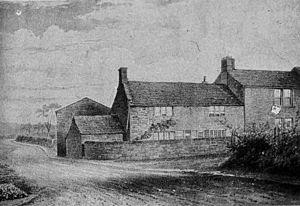
Joseph Priestley est né le 13 mars 1733 à Birstall, dans le West Yorkshire, et mort le 6 février 1804 à Northumberland, en Pennsylvanie, est un théologien, pasteur dissident, philosophe naturel, pédagogue et théoricien de la politique anglais qui publia plus de cent cinquante ouvrages. Connu pour ses travaux de chimiste et de physicien, on lui attribue généralement la découverte de l'oxygène qu'il a isolé dans son état gazeux. C'est en 1774 que Priestley produisit pour la première fois de l'oxygène. Cependant, en tant que partisan de la théorie phlogistique, il nomma ce nouveau gaz « air déphlogistiqué », et ne se rendit pas compte de l'importance de sa découverte. Carl Wilhelm Scheele, lui aussi partisan du phlogistique, revendiqua la découverte de l'« oxygène », mais il devait revenir au chimiste français Antoine Lavoisier, père de la chimie moderne et démystificateur de la théorie du phlogistique, d’identifier le nouveau gaz par son poids spécifique et de donner à l'oxygène son nom.